Ernő Schubert

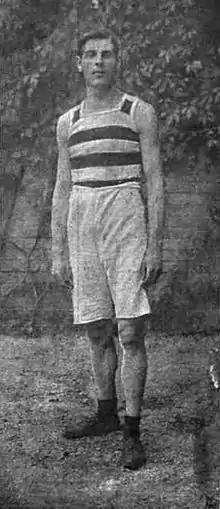
Ernő Schubert at an athletics competition in Prague, 1901

Ernő Schubert (July 4, 1881 – February 9, 1931) was a Hungarian track and field athlete who competed at the 1900 Summer Olympics. He was born and died in Budapest. He participated in the 60 metres competition, in the 100 metres competition, and in the 200 metres competition. But in every event he was eliminated in the first round. In the long jump competition he finished ninth with a distance of 6.050 metres.